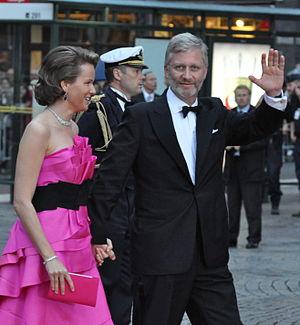
L’investiture du roi Willem-Alexander des Pays-Bas, le 30 avril 2013, a officiellement débuté après l’abdication de sa mère la reine Beatrix, vers 10 heures et 10 minutes du matin, et s’est achevée dans la nuit par des festivités dans tout le royaume.